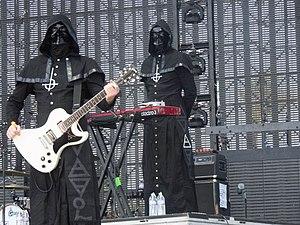
Ghost est un groupe de heavy metal suédois, originaire de la ville de Linköping. Formé en 2006, son style musical, qui mêle influences pop et sonorités proches du hard rock, tranchant avec son image, plus proche de l'univers du black metal. Les membres du groupe présentent la particularité de n'avoir, pour la plupart, pas révélé leur identité, évoluant dans l'anonymat et portant des masques sur scène.